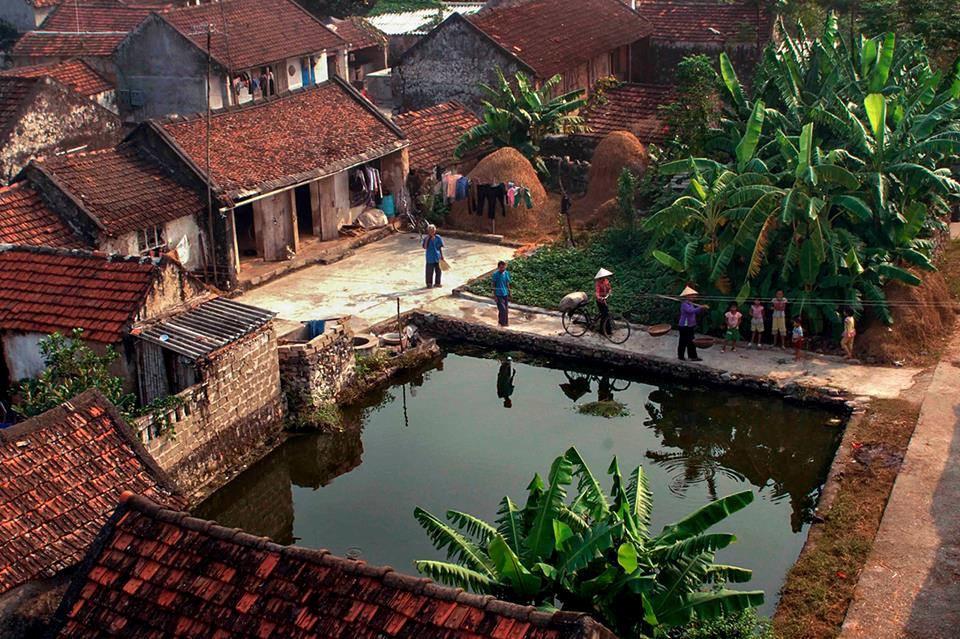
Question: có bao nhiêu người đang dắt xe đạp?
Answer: có một người đang dắt xe đạp